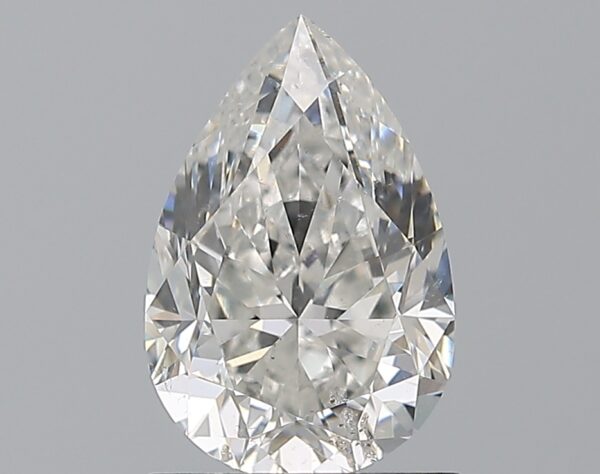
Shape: pear
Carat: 1.2
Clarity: SI2
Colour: G
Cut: VG
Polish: EX
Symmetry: VG
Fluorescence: N
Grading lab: GIA
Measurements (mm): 8.72 x 5.77 x 3.78